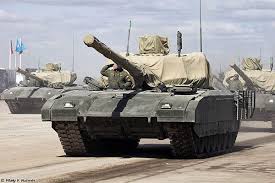
Label: T-14